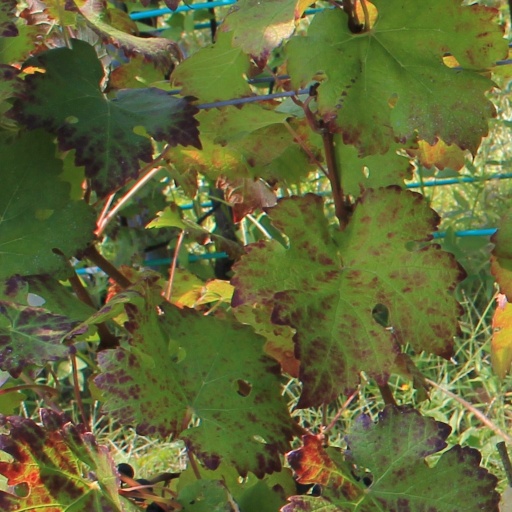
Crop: grape